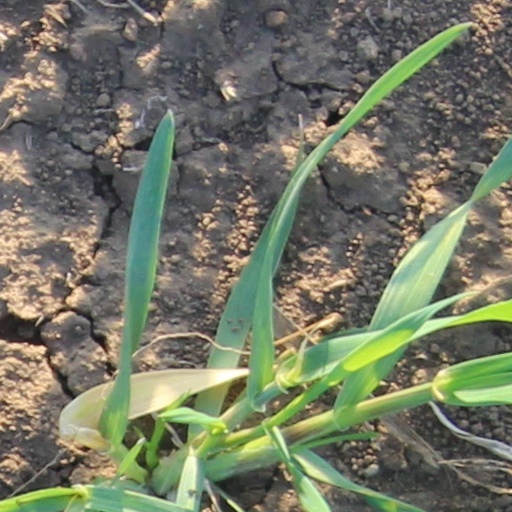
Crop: wheat